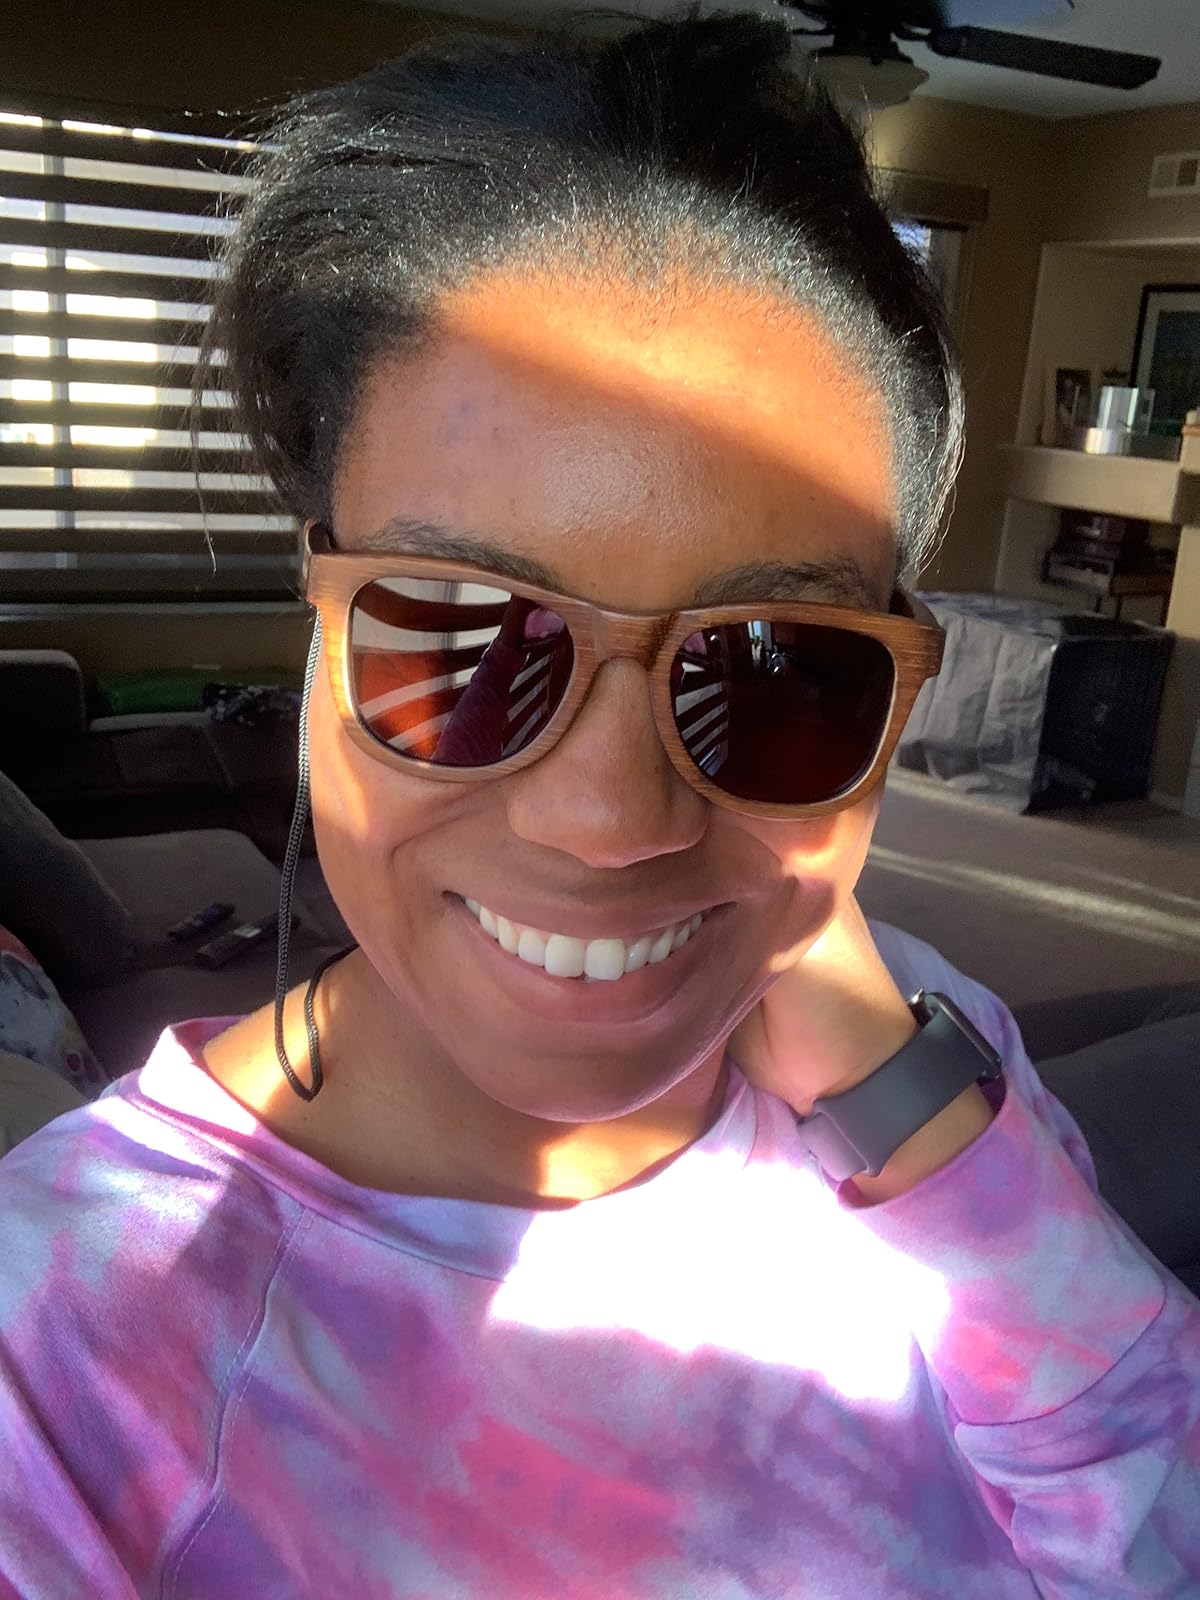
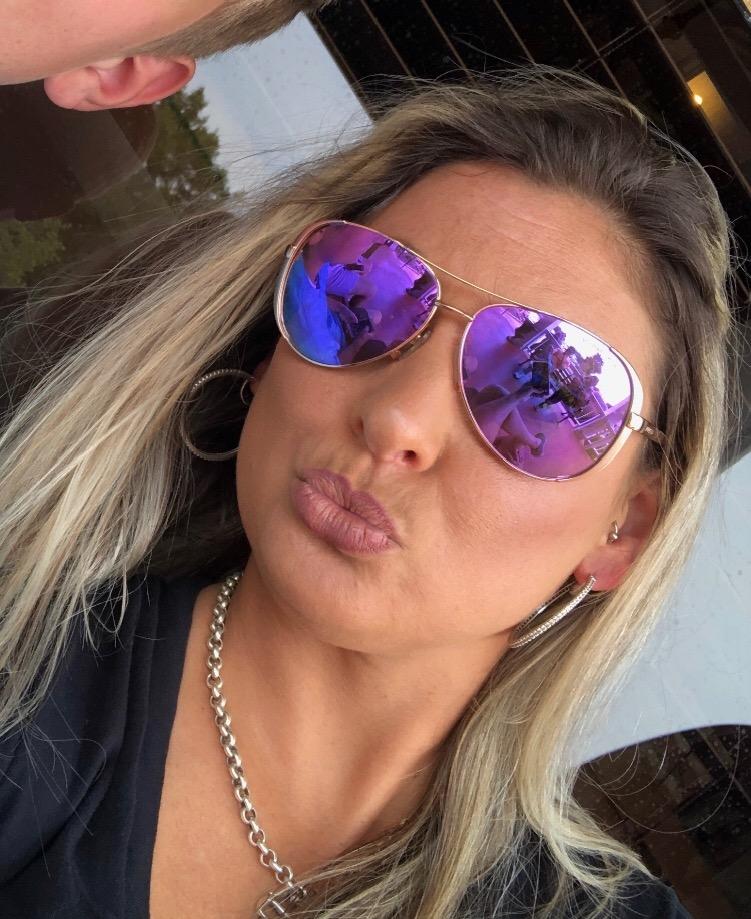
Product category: accessories_sunglasses
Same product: no